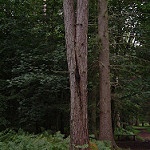
Label: forest